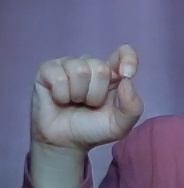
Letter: fa